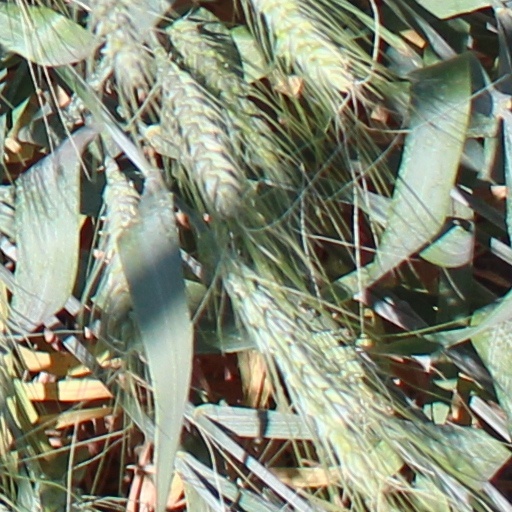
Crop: wheat